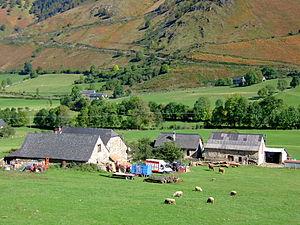
Ossau-iraty est l'appellation d'origine d'un fromage français de lait de brebis à pâte pressée non cuite fabriqué dans le Pays basque français et le Béarn.
Accous est une commune française du Béarn, située dans le département des Pyrénées-Atlantiques en région Nouvelle-Aquitaine.